Iris orientalis

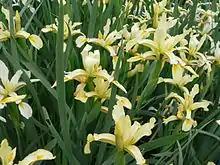

It is found in Turkey, and within south-eastern Europe, in Greece, and Aegean Islands, (Lesbos and Samos).